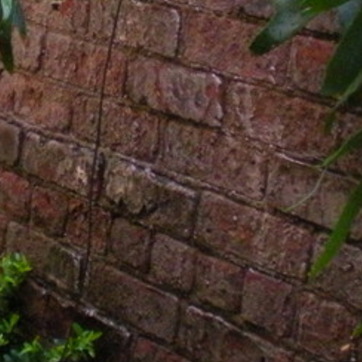
Material: brick